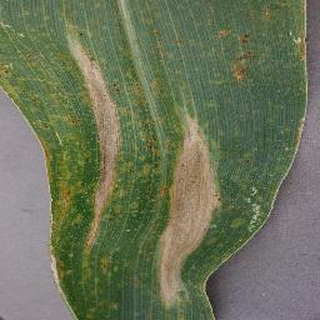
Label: corn_northern_leaf_blight